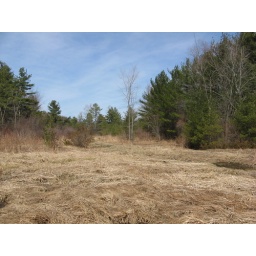
Looking north along Seely Brook from the old field near the road